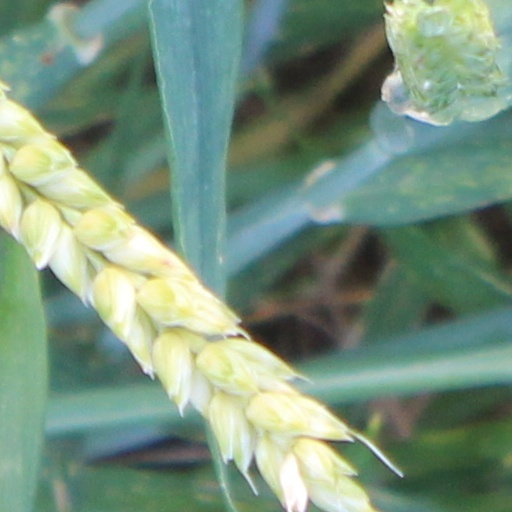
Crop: wheat